Jadranka Kosor

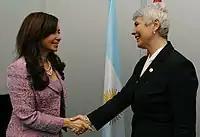
Kosor with Argentine President Cristina Fernandez de Kirchner in May 2010

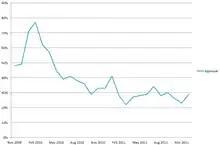
Kosor's approval ratings (IpsosPuls November 2009 – December 2011)

In the first month of her term Kosor, faced with a huge deficit and high unemployment, introduced an emergency budget aimed to reduce spending and the national debt. One of the most unpopular austerity measures taken along with the introduction of the budget was a new income tax called the "crisis tax". In addition, the value-added tax rate was increased from 22% to 23%. Businesses criticized the tax hikes as well as the idea of tax code changes in the middle of the fiscal year as an unreasonable burden, while independent economists mostly noted how new taxes would cut consumer spending and further slow down the economy. The Opposition criticized the new measures heavily, calling the crisis tax "harač", a historical Turkish loanword representing a tax implemented during the Ottoman Empire in the late Middle Ages. Indeed, the government's handling of finances was unpopular among the public resulting in the Prime Minister's dismal approval rating of 32% by the end of her first month.